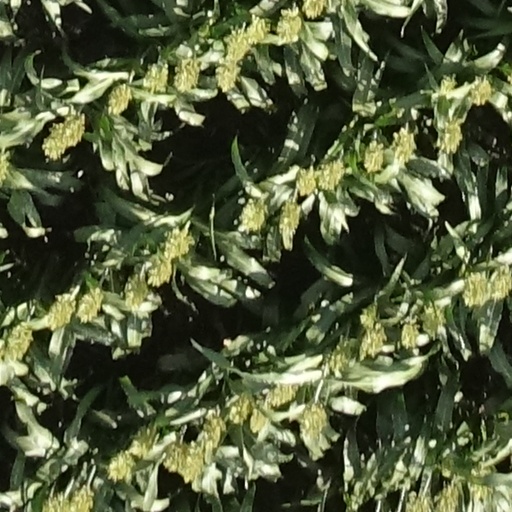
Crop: sorghum